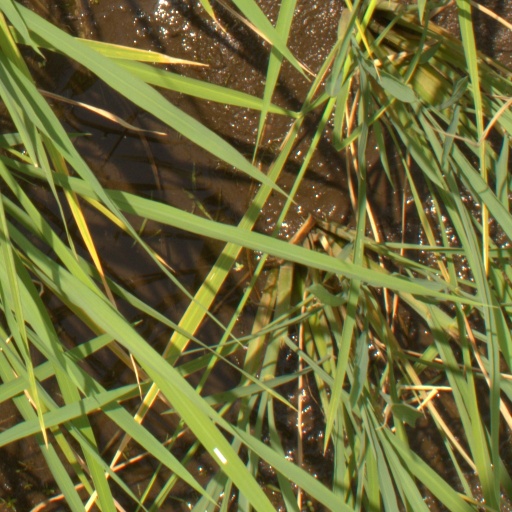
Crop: rice